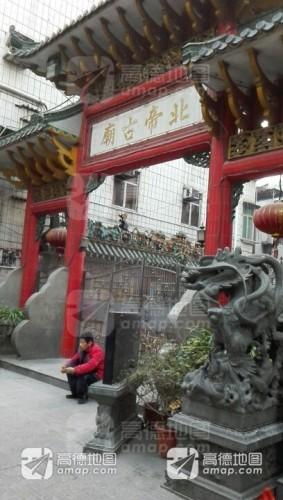
地标名称：北帝古庙
所在城市：深圳市·宝安区